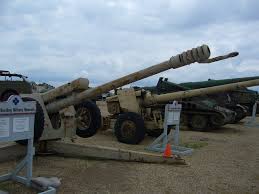
Label: D-30